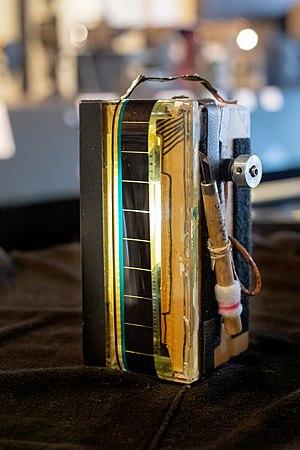
Portable scratch box used by the film animator and a pioneer of drawn-on-film animation Steven Woloshen.
Steven Woloshen est un cinéaste d'animation canadien né à Laval en 1960. Spécialisé en animation sans caméra et en gravure sur pellicule, il réalise plus de soixante courts métrages d'animation depuis les années 1980. Depuis 2002, il est le sujet de plusieurs rétrospectives à travers le monde et ses films parcourent les festival internationaux comme le Festival international du film de Rotterdam, le European Media Arts Festival, Les Sommets du cinéma d'animation ou le Festival international d'animation d'Ottawa. En 2016, il reçoit le prix René-Jodoin.